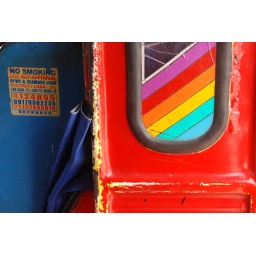
Rainbow bus door in Lobob, Bohol, Philippines